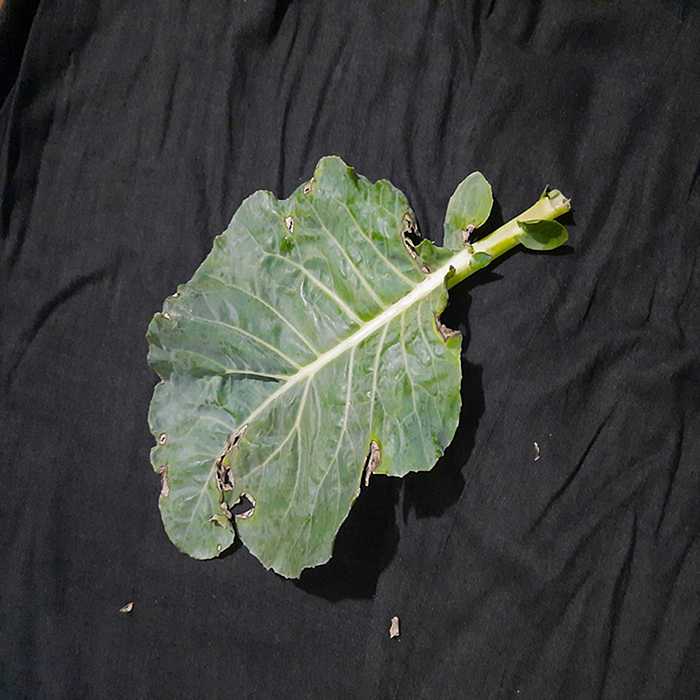
Plant: Cauliflower
Label: Downy mildew